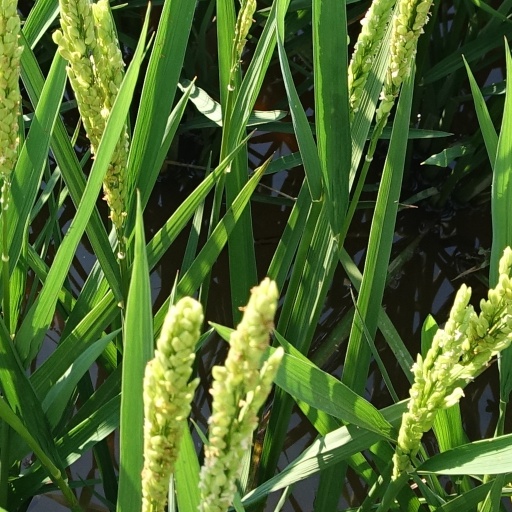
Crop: rice